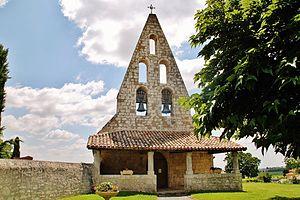
église St Michel
La liste des églises du Gers recense de manière exhaustive les églises situées dans le département français du Gers.
Gaudonville est une commune française située dans le département du Gers en région Occitanie.